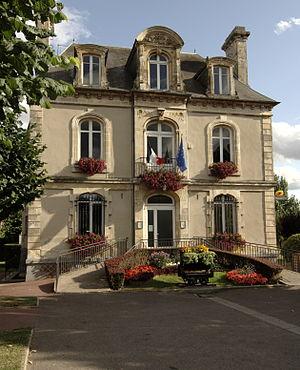
Mairie de Fontenay-le-Marmion (Calvados, France)
La maison sise à la lisière ouest du bourg est un édifice situé à Fontenay-le-Marmion, dans le département français du Calvados, en France.
Cette liste regroupe une partie des monuments historiques du Calvados.
Cette liste regroupe une partie des monuments historiques du Calvados.